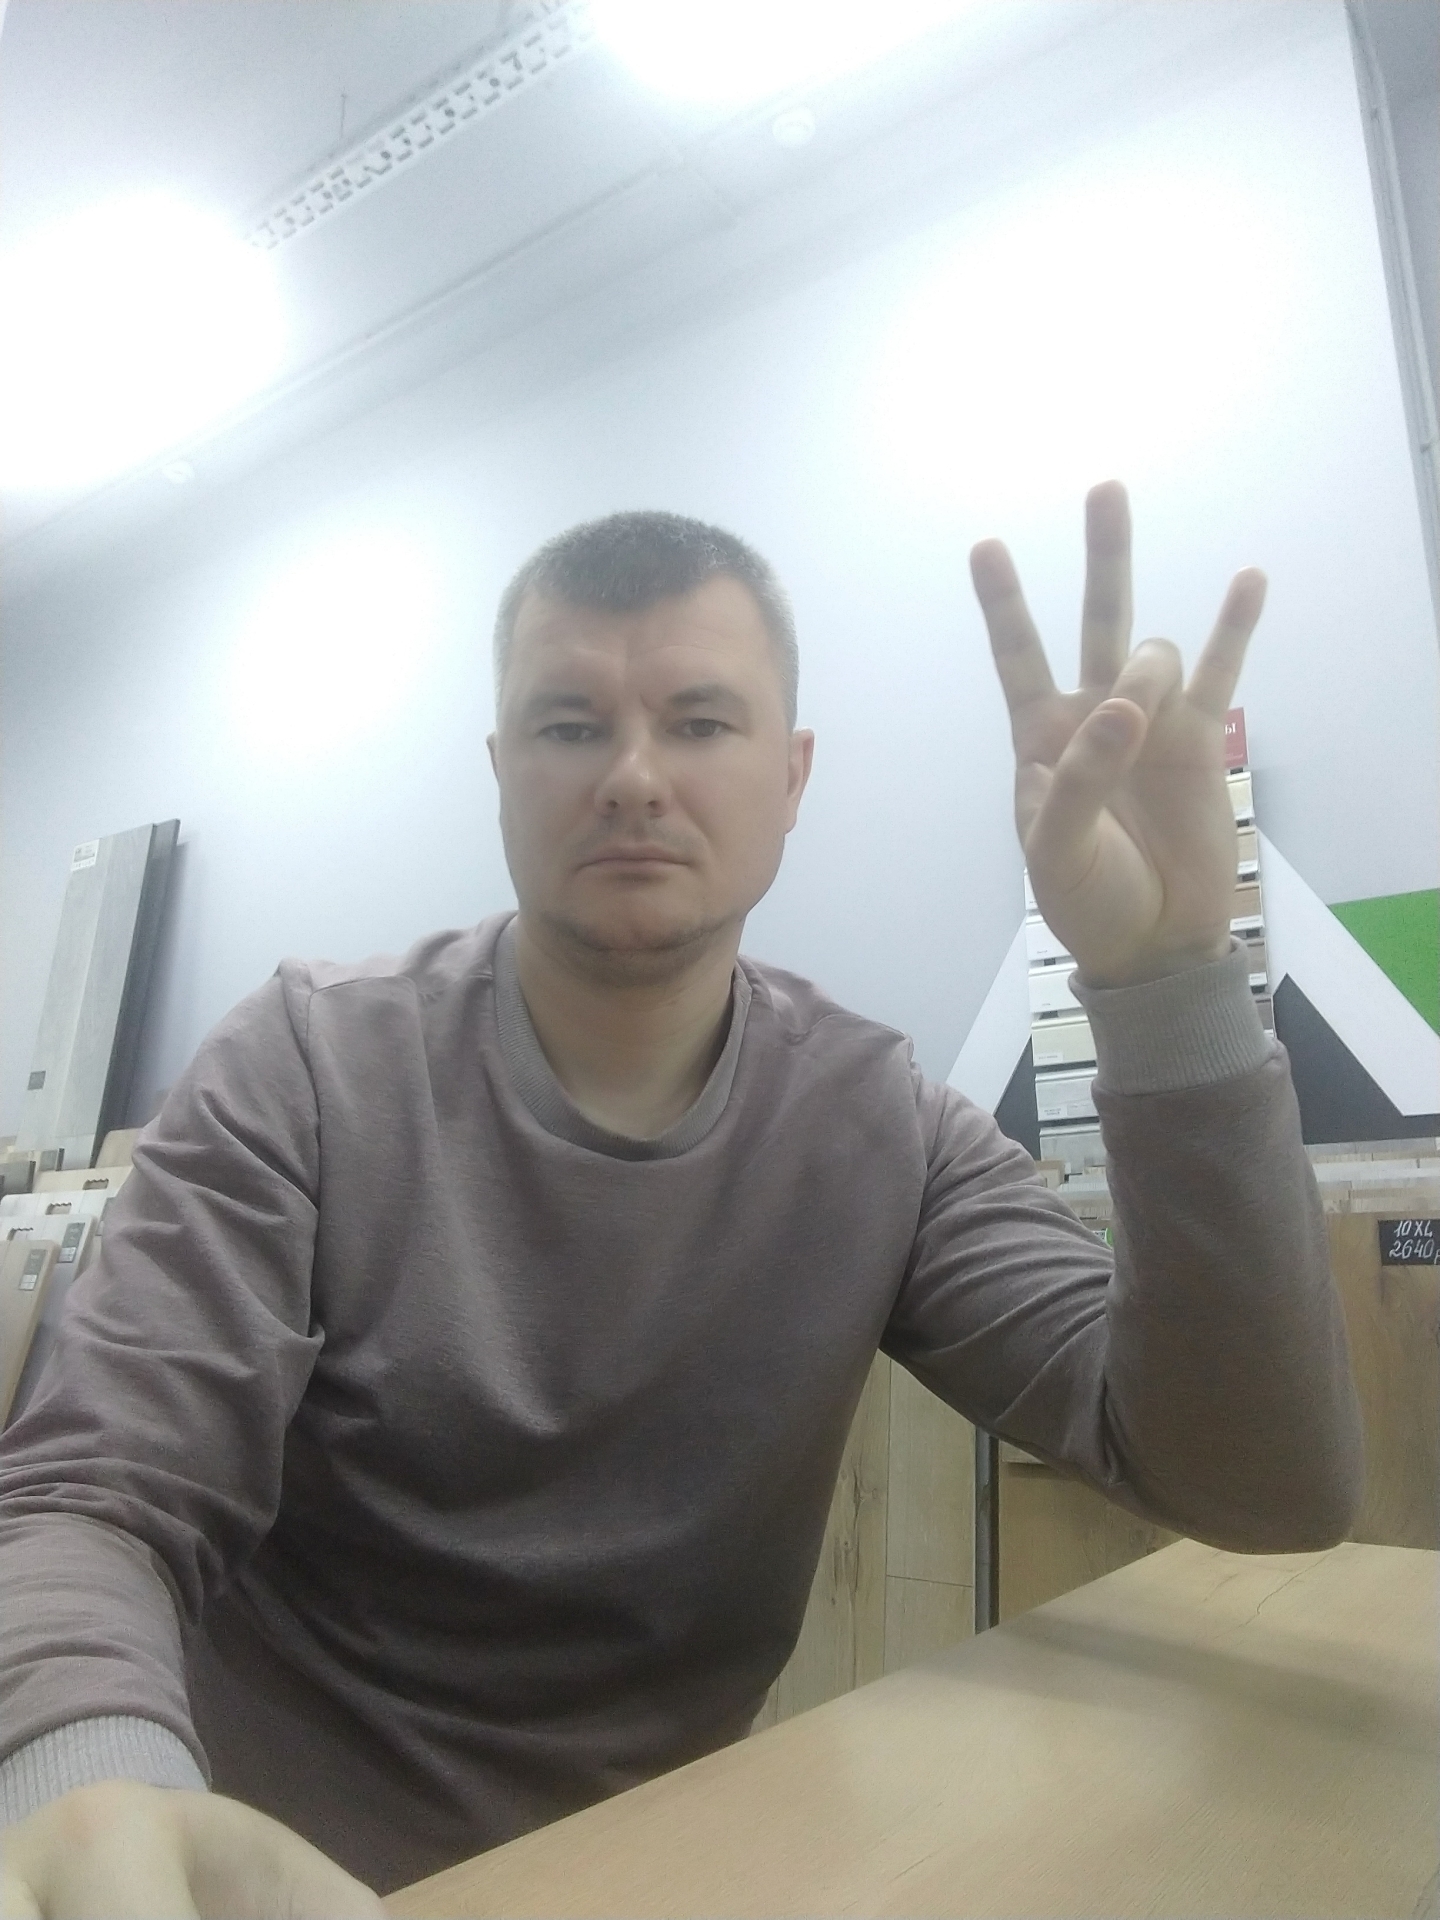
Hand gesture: three3